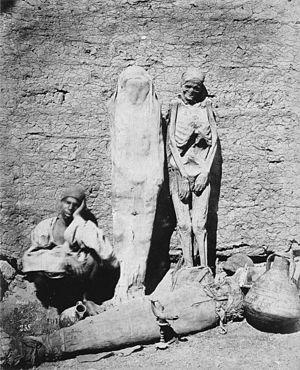
Le brun momie ou brun de momie, est un pigment brun-rouge utilisé en peinture d'art surtout en Angleterre au XIXᵉ siècle. Le brun de momie a été réputé fabriqué en broyant des momies embaumées avec des résines d'Égypte ancienne. Il était sans doute souvent produit à partir de contrefaçons contenant principalement du bitume ou de l'asphalte ; la « momie » désignait anciennement toute forme de bitume, et, à l'époque ou l'usage du « brun de momie » se répand, ce terme désigne une huile brune à séchage rapide. Les marchands de couleurs pouvaient d'ailleurs obtenir dès cette époque n'importe quelle nuance de brun en mélangeant des pigments, comme on le fait aujourd'hui pour les bruns de momie qui ne sont plus qu'un nom de couleur de fantaisie.